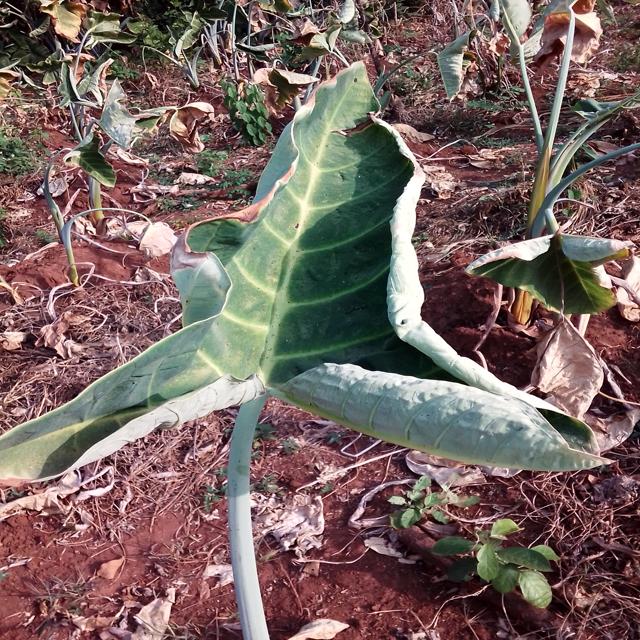
Label: Early_Blight